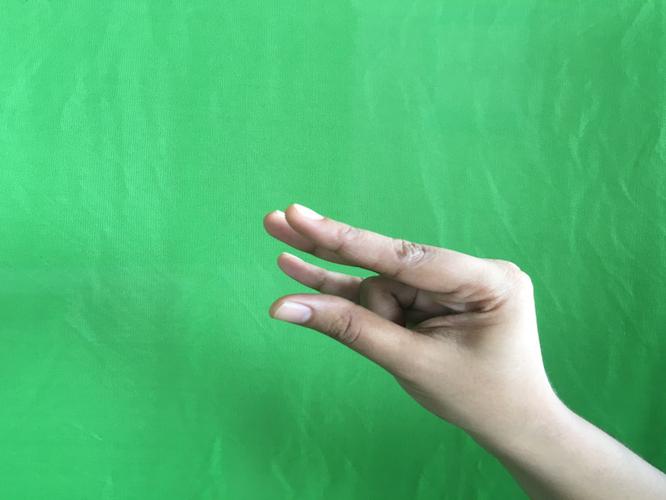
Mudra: Kangulam
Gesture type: single_hand